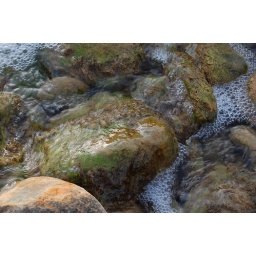
Macro shot of water running over some rocks.